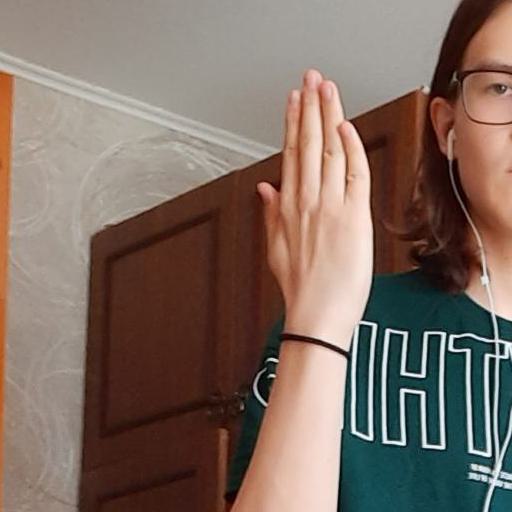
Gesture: stop_inverted